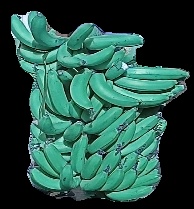
Variety: pachbale
Grade: grade3